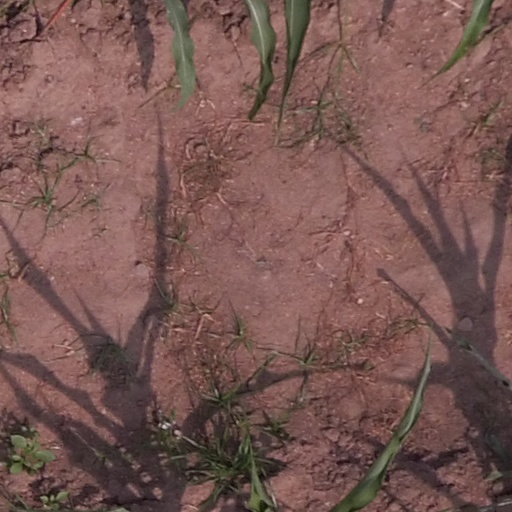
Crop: maize; corn